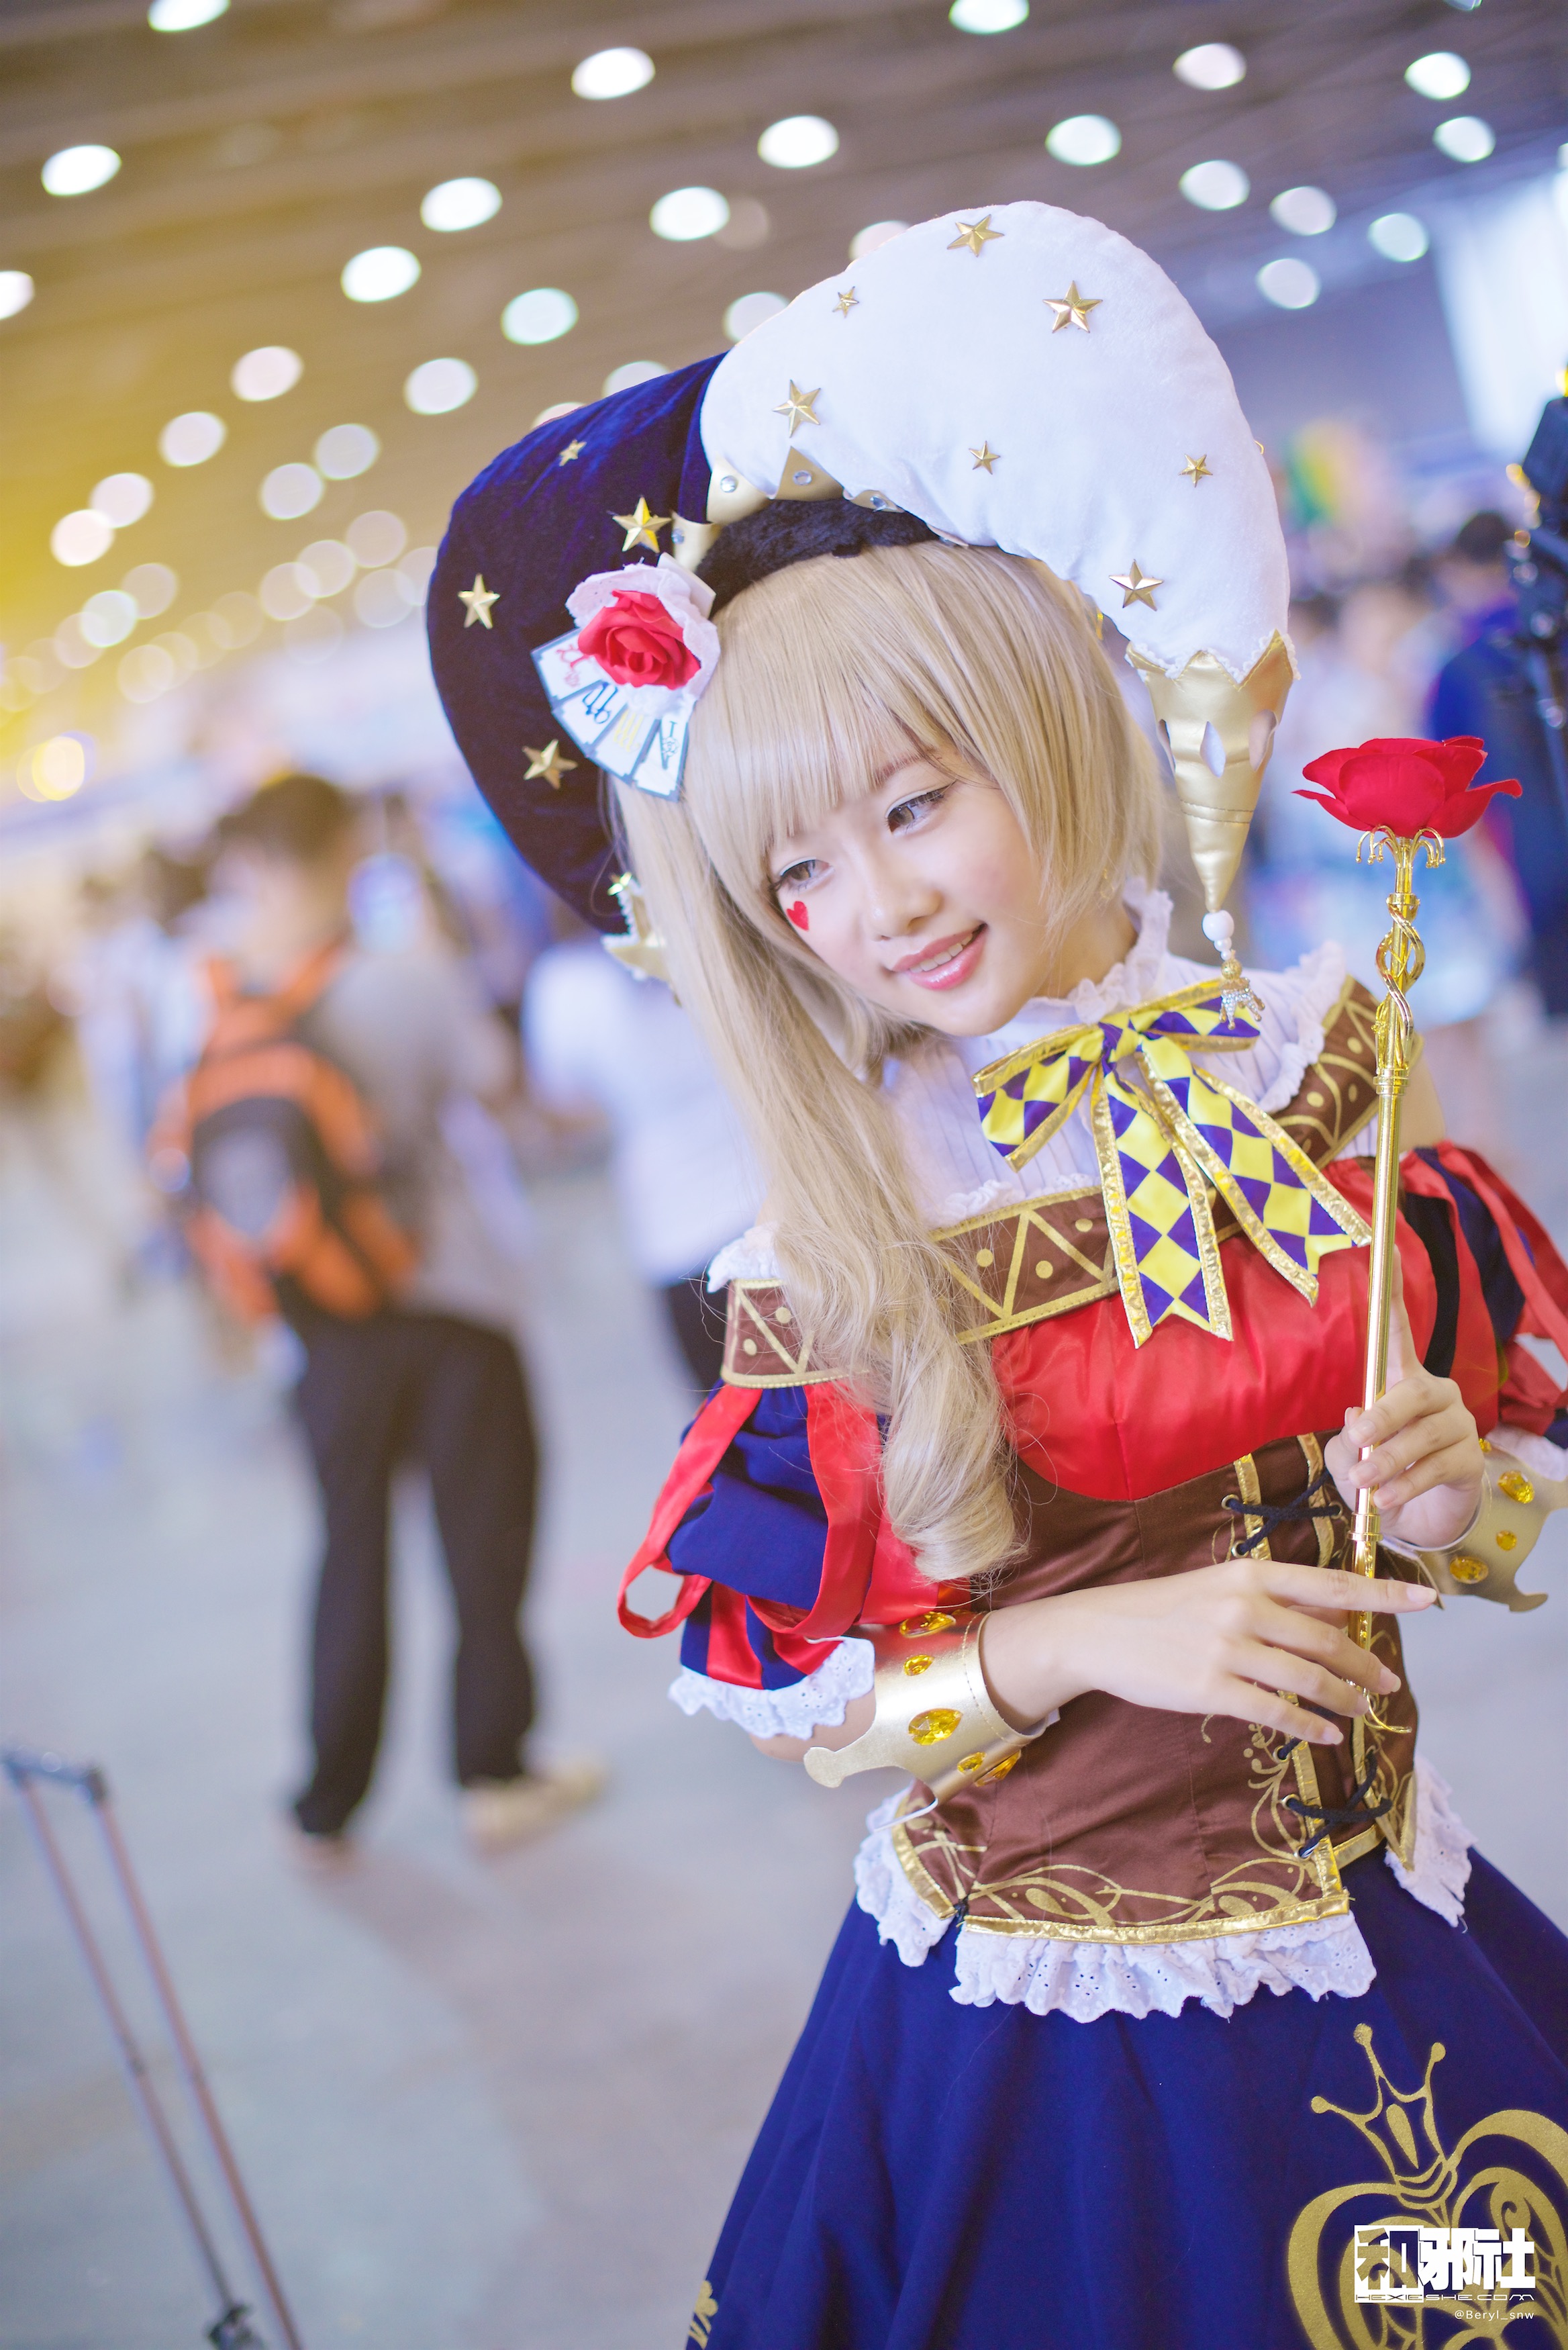
girl, cute, portrait, nikon, clothing, face, cosplay, girls, 50mm, japanese, costume, nikond800e, teenage, anime, comic, comiccon, ffacg, teenagegirl